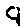
Label: 9